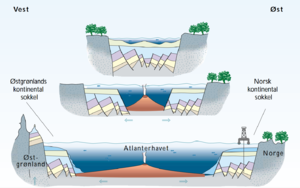
Grønlands geologi / Råstoffer / Olie og gas / Nord- og Østgrønland
Skematiske tværsnit som viser hvordan Atlanterhavets åbning mellem Østgrønland og Norge har delt det oprindeligt sammenhængende bassin i en grønlandsk og en norsk del. Øverst situationen i slutningen af Kridt. I midten situationen i slutningen af Palæogen, hvor spredningszonen med sin vulkanisme er dukket op i midten. Nederst situationen i dag. Bemærk hvordan den neogene landhævning i Østgrønland har hævet dele af bassinet op over havniveau. Ved olieindvinding i bestemte lag ud for Norges kyst er det altså på Østgrønland muligt på land at studere de tilsvarende lag, hvilket olieselskaberne i norsk område finder interessant.
Skematisk udvikling af Atlanterhavet mellem Grønland og Norge, fra Sen Kridt til i dag.
Grønland er verdens største ø, og øen er for 80 procents vedkommende dækket af indlandsis. De ca. 410.000 km² isfrit land, svarende til Sveriges landareal, ligger som en op til 250 km bred bræmme langs kysten, og det er altovervejende herfra man kender til Grønlands geologi.